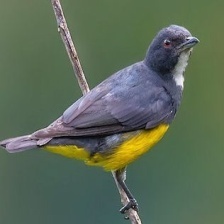
Species: YELLOW BELLIED FLOWERPECKER
Scientific name: DICAEUM MELANOXANTHUM